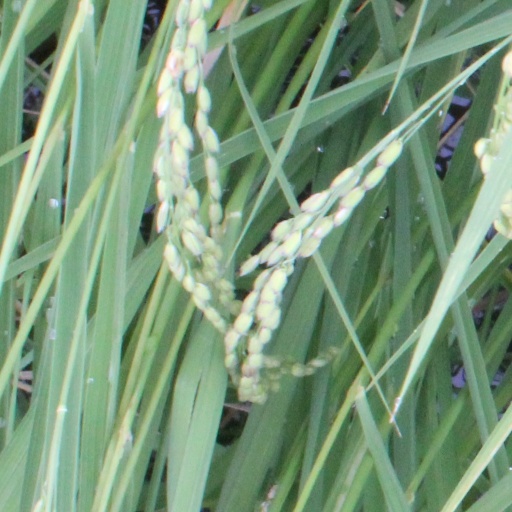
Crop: rice